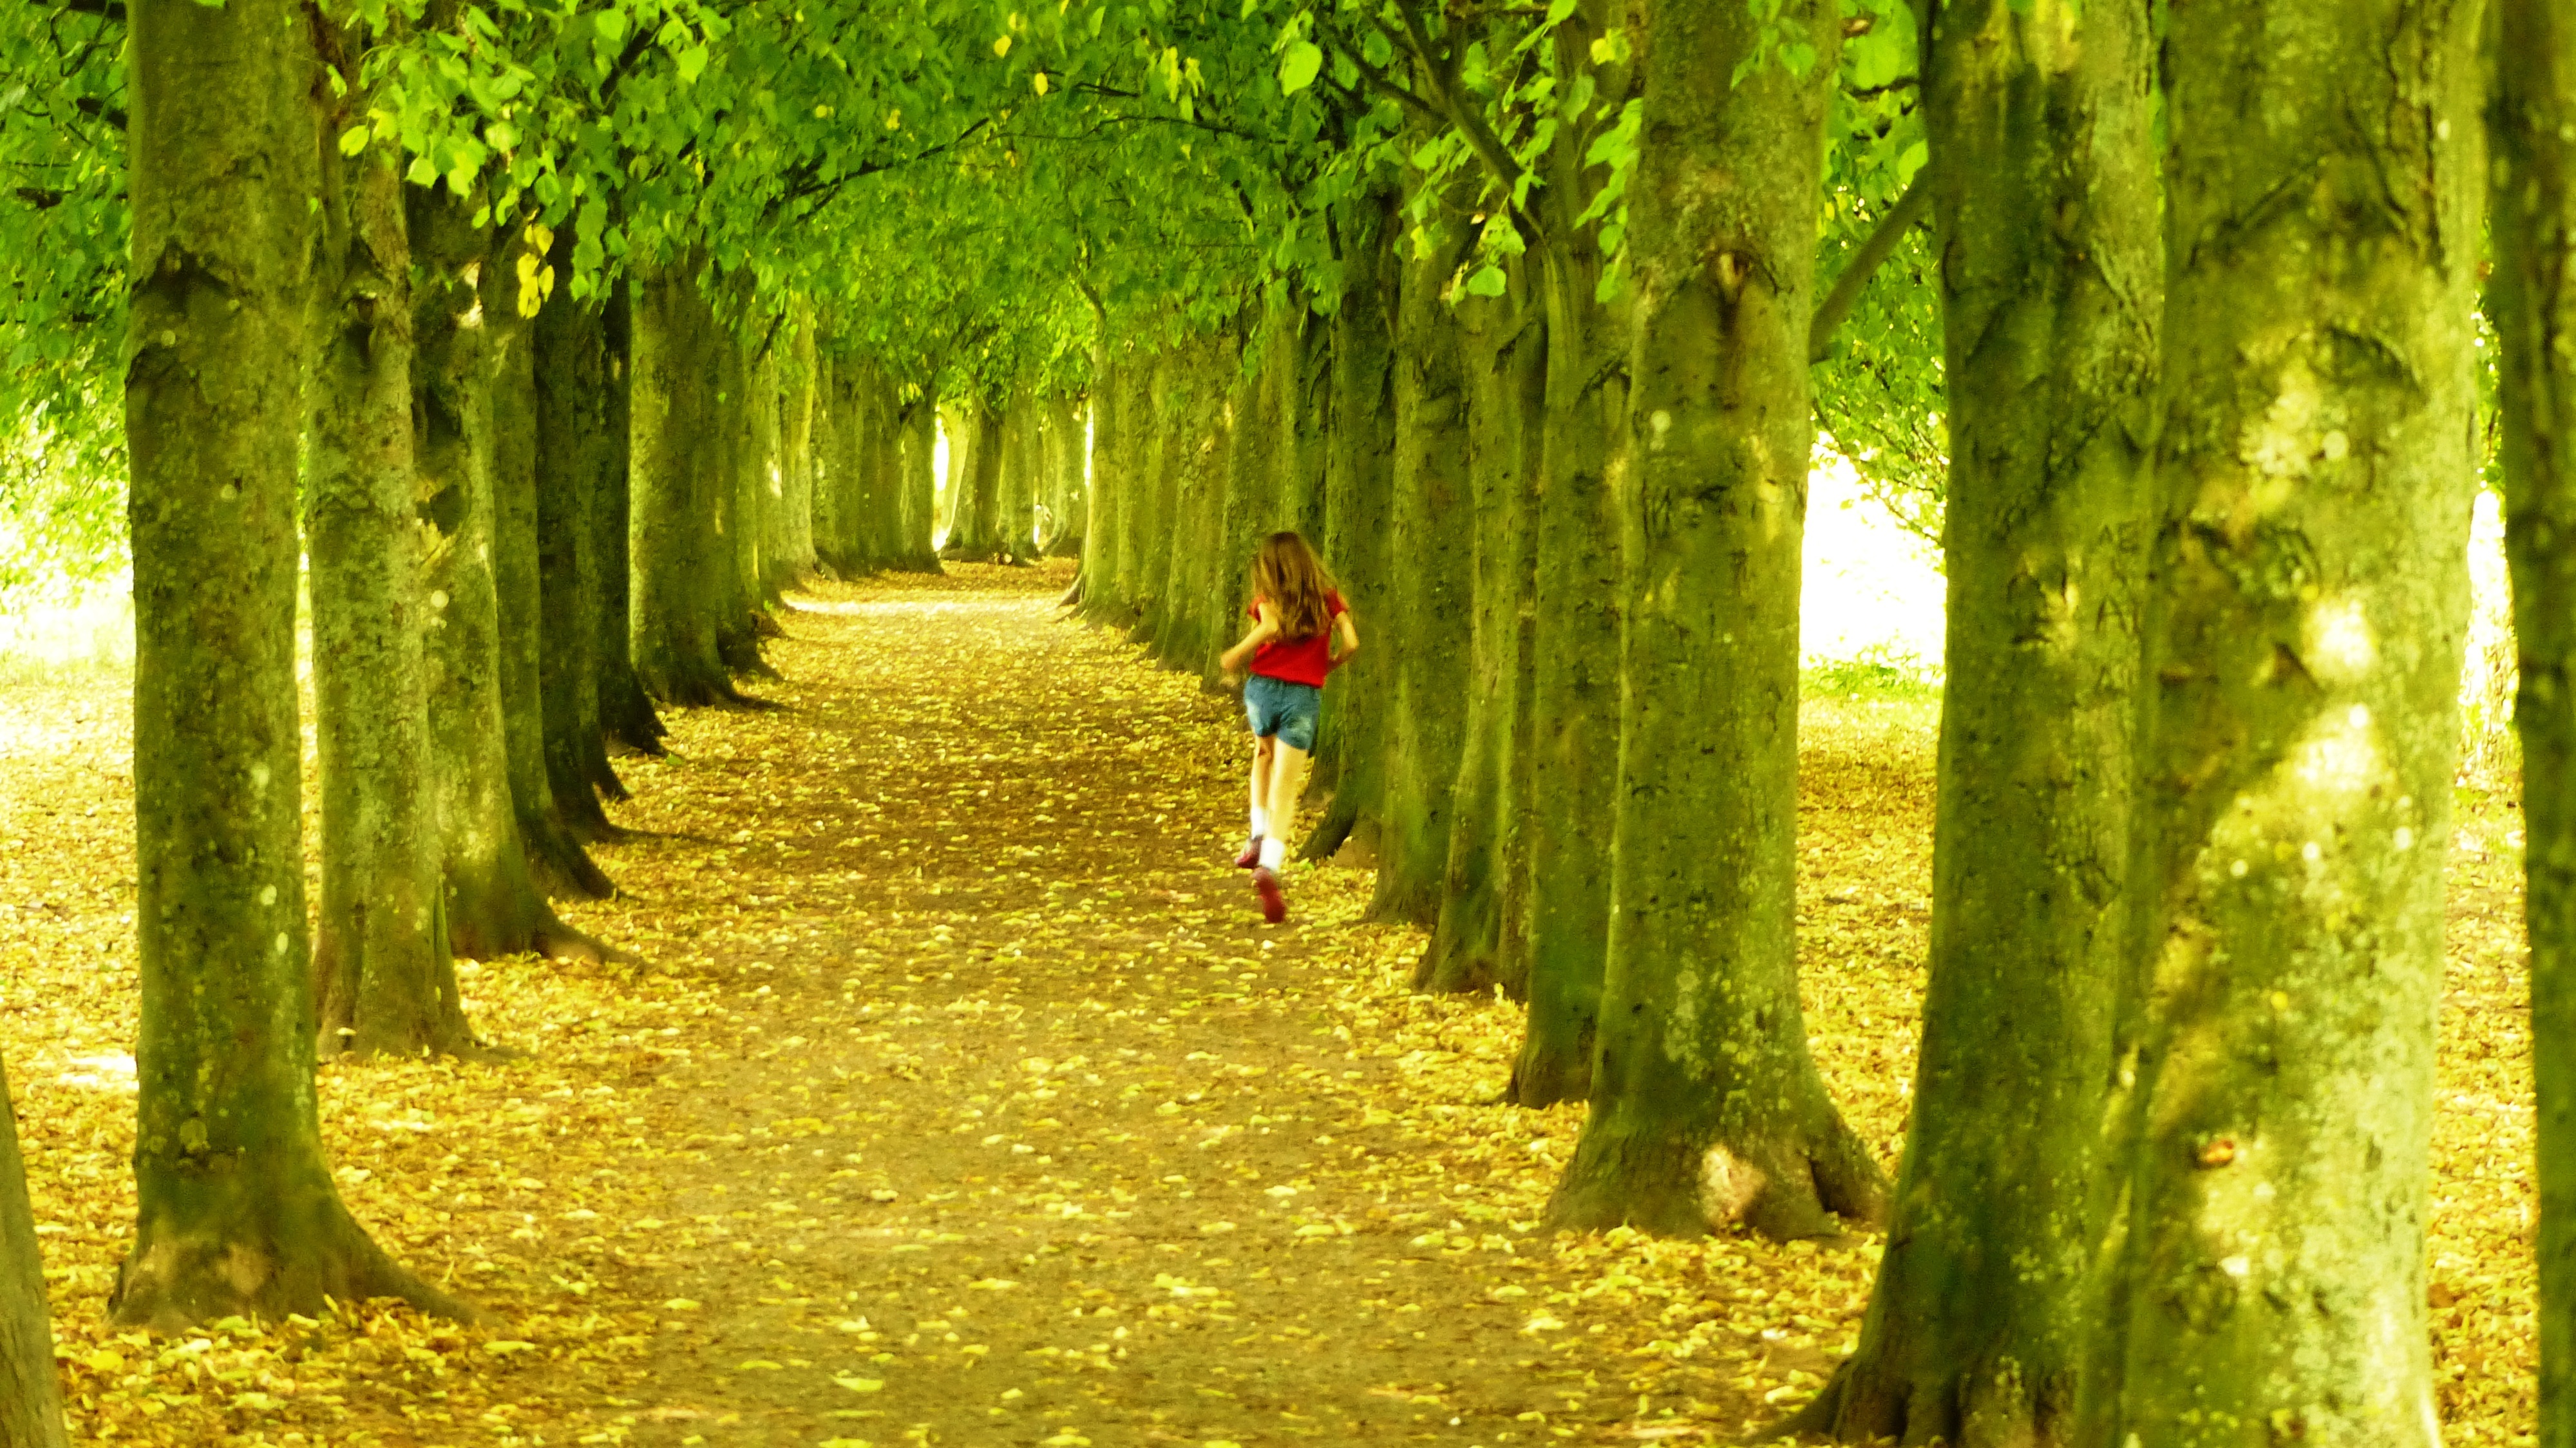
tree, nature, forest, plant, meadow, sunlight, leaf, flower, running, trunk, alley, green, autumn, runner, healthy, season, trees, outdoors, deciduous, beautiful, grove, woodland, habitat, ecosystem, biome, old growth forest, natural environment, woody plant, temperate broadleaf and mixed forest, temperate coniferous forest